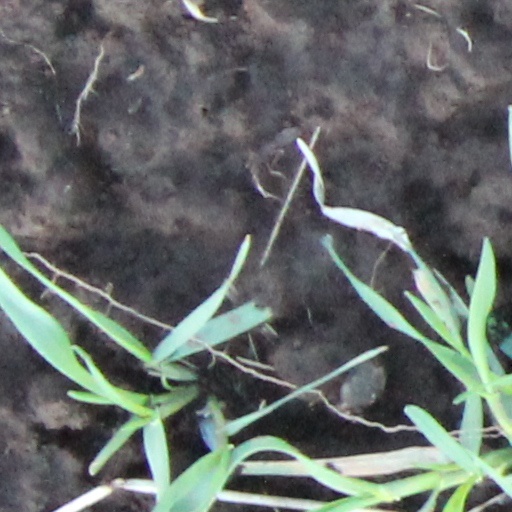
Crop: wheat